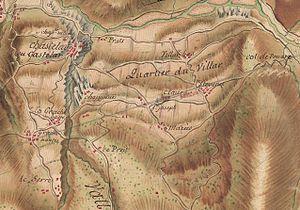
carte de Bourcet numérisé Paris, Nicolas-Alexandre et Olivier-Joseph, Extrait réduc JPG 30% Antoine-H
La Condamine-Châtelard est une commune française, située dans le département des Alpes-de-Haute-Provence en région Provence-Alpes-Côte d'Azur, dans la vallée de l'Ubaye.